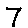
Label: 7